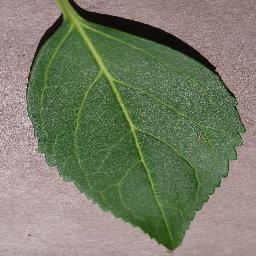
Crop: cherry
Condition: (including_sour)_healthy